Jeffrey Bullock

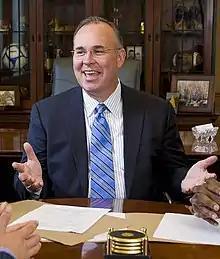

Jeffrey Francis Bullock (born August 12, 1959) is an American academic administrator and the current president of the University of Dubuque, a Presbyterian college in Dubuque, Iowa. He is also an adjunct professor at Seattle Pacific University.